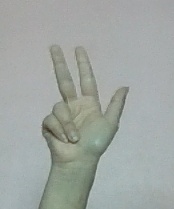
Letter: al